Acer Iconia 6120

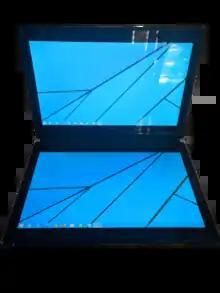
Iconia 6120 Running Windows 8

The Acer Iconia Tab 6120 is a touch screen tablet computer made by Acer and unveiled on 23 November 2010. The Iconia was first announced at an Acer press conference in New York City on 23 November 2010.